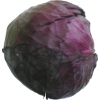
Label: red_cabbage